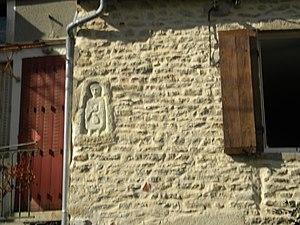
Stèle gallo-romaine d'origine Nolay inclue dans une maison de Cormot-le-Grand